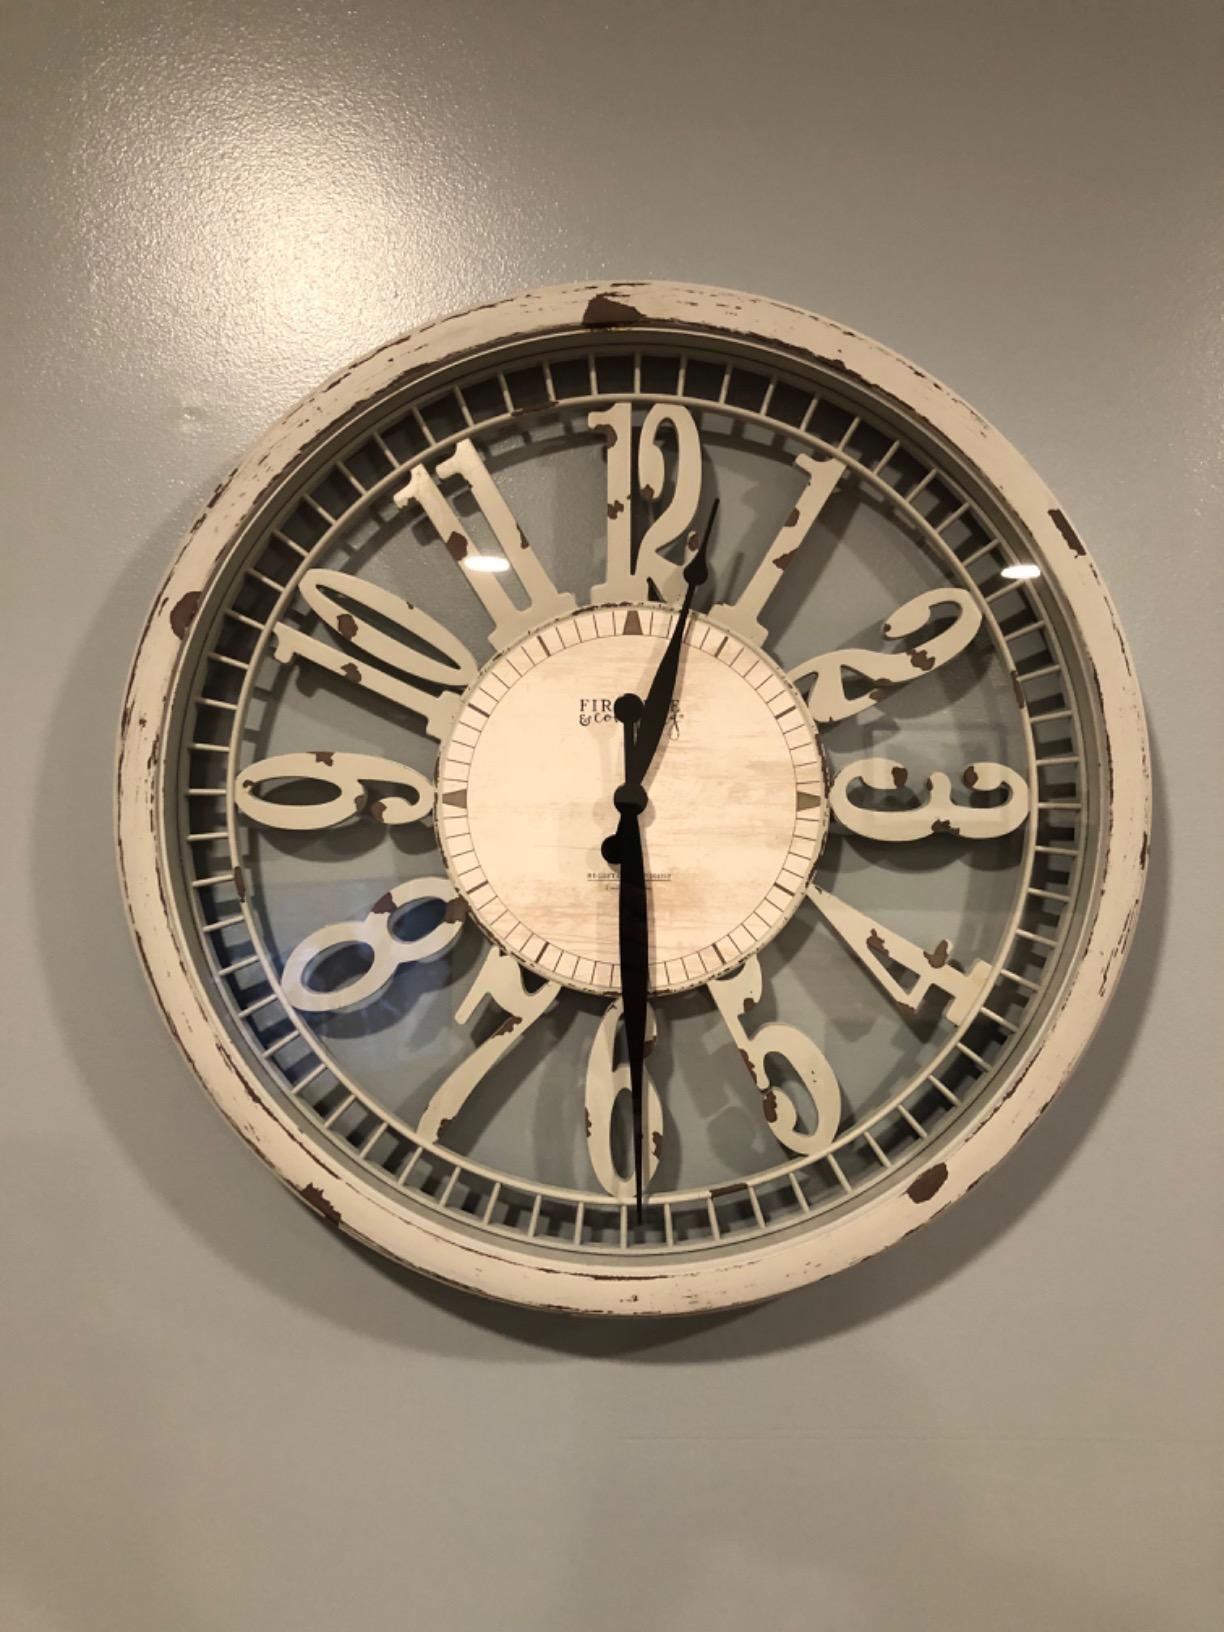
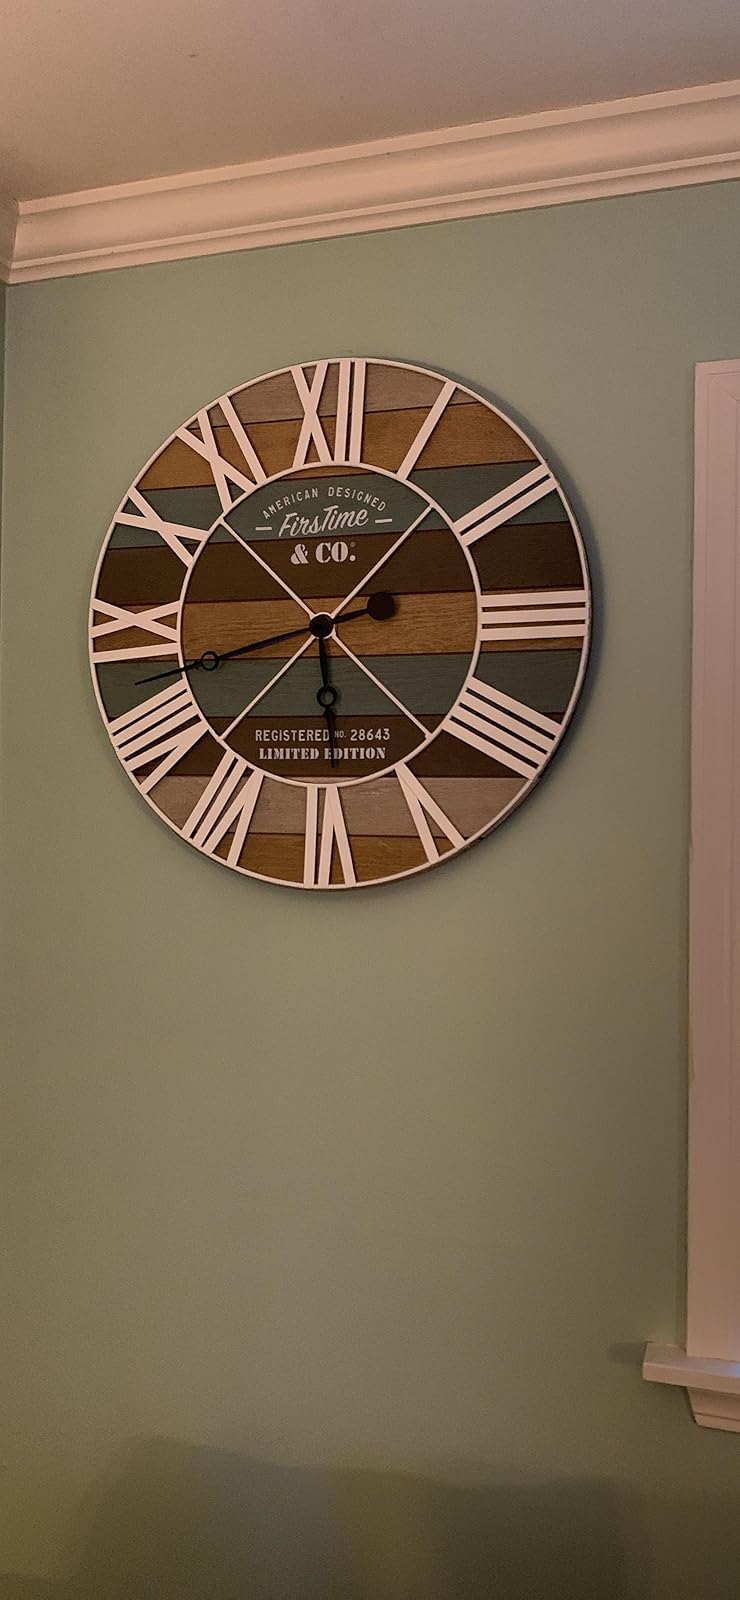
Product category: clock
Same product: no